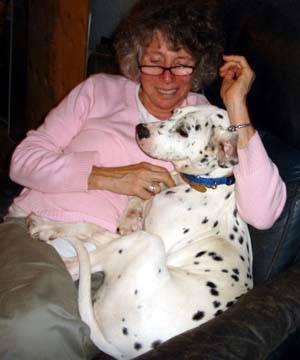
dog